Toad the Wet Sprocket

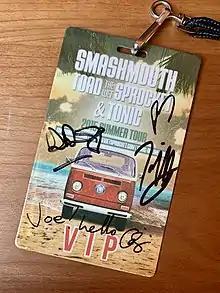
VIP access pass to the 2015 Toad, Tonic, & Smash Mouth concert series, signed by Toad's band members.

In 2014, Toad the Wet Sprocket resumed touring and opened a number of shows for Counting Crows. They showcased some of the new material from "New Constellation", the Kickstarter-funded album, including "California Wasted" and the album's title track while playing a number of their earlier hits. During summer 2015, the band went on tour with fellow '90s acts Smash Mouth and Tonic. The band released an EP called "Architect of the Ruin" on June 16, 2015.